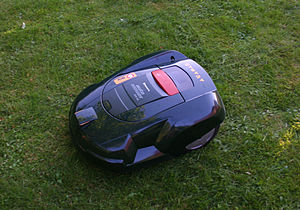
Plæneklipper / Typer af plæneklippere / Andre typer / Robotplæneklipper
Robot plæneklipper.
En plæneklipper eller græsslåmaskine, er en maskine til at klippe græs i fx haver, parker, fodboldbaner eller andre steder, hvor der er større arealer af græs. Maskinen bruger roterende knivblade til at skære græsset i en bestemt højde. Knivbladene kan enten køre om en lodret eller en vandret akse, det kaldes hhv. cylinderklipperen eller rotorklipperen. Den kan være enten håndskubbet eller motoriseret. Håndskubberen er normalt en cylinderklipper, som bliver brugt i små private haver. De motoriserede fås fra mindre modeller, der manuelt skal skubbes frem, til de større, der er selvkørende, og til de helt store maskiner, hvor føreren sider på klipperen, som er til de største arealer. Det nye er robotplæneklippere, der selv kører rundt i haven og klipper i en ønsket længde, de er begyndt at blive meget udbredt.